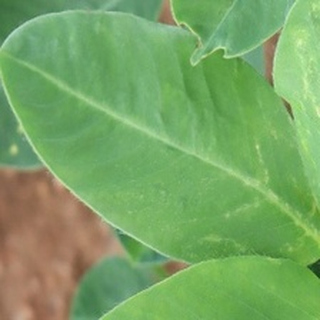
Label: healthy_groundnut